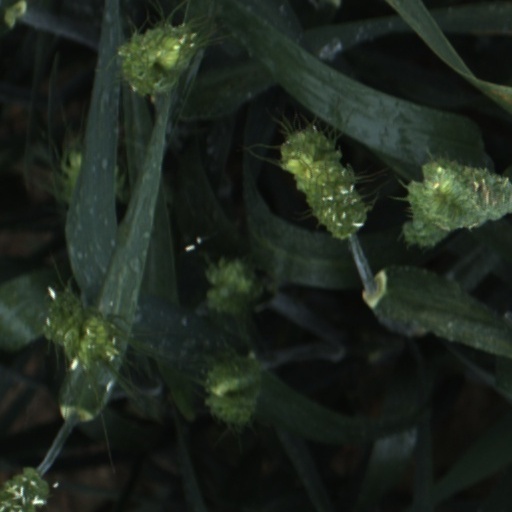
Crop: wheat